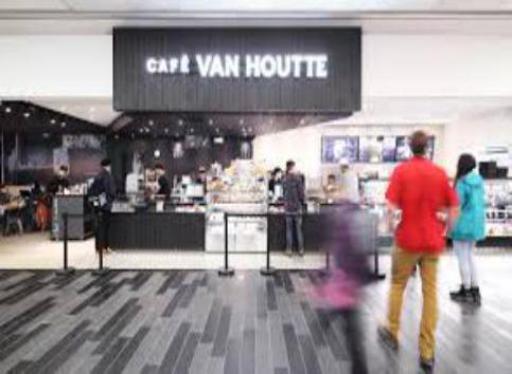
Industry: Food